Cotonou

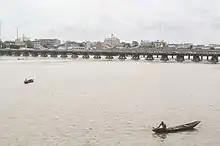
Bridge in Cotonou

The city has established transportation infrastructure including air, sea, river (to Porto Novo), and land routes that facilitate trade with its neighbors Nigeria, Niger, Burkina Faso and Togo.